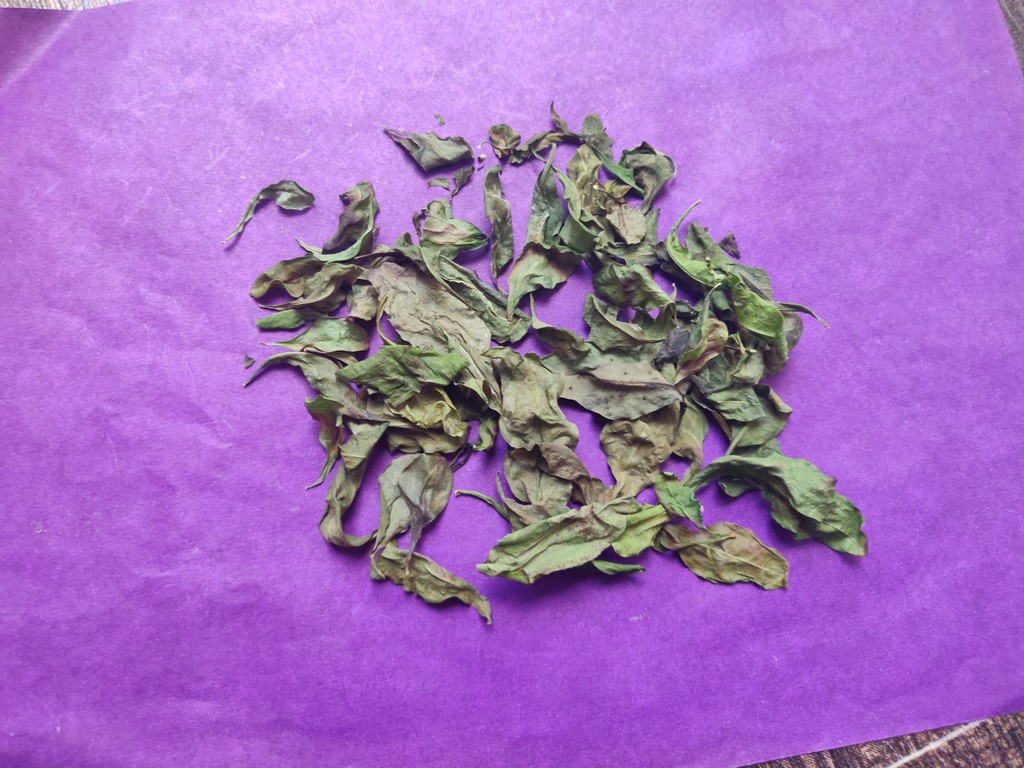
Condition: Dried
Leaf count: multiple
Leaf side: unknown